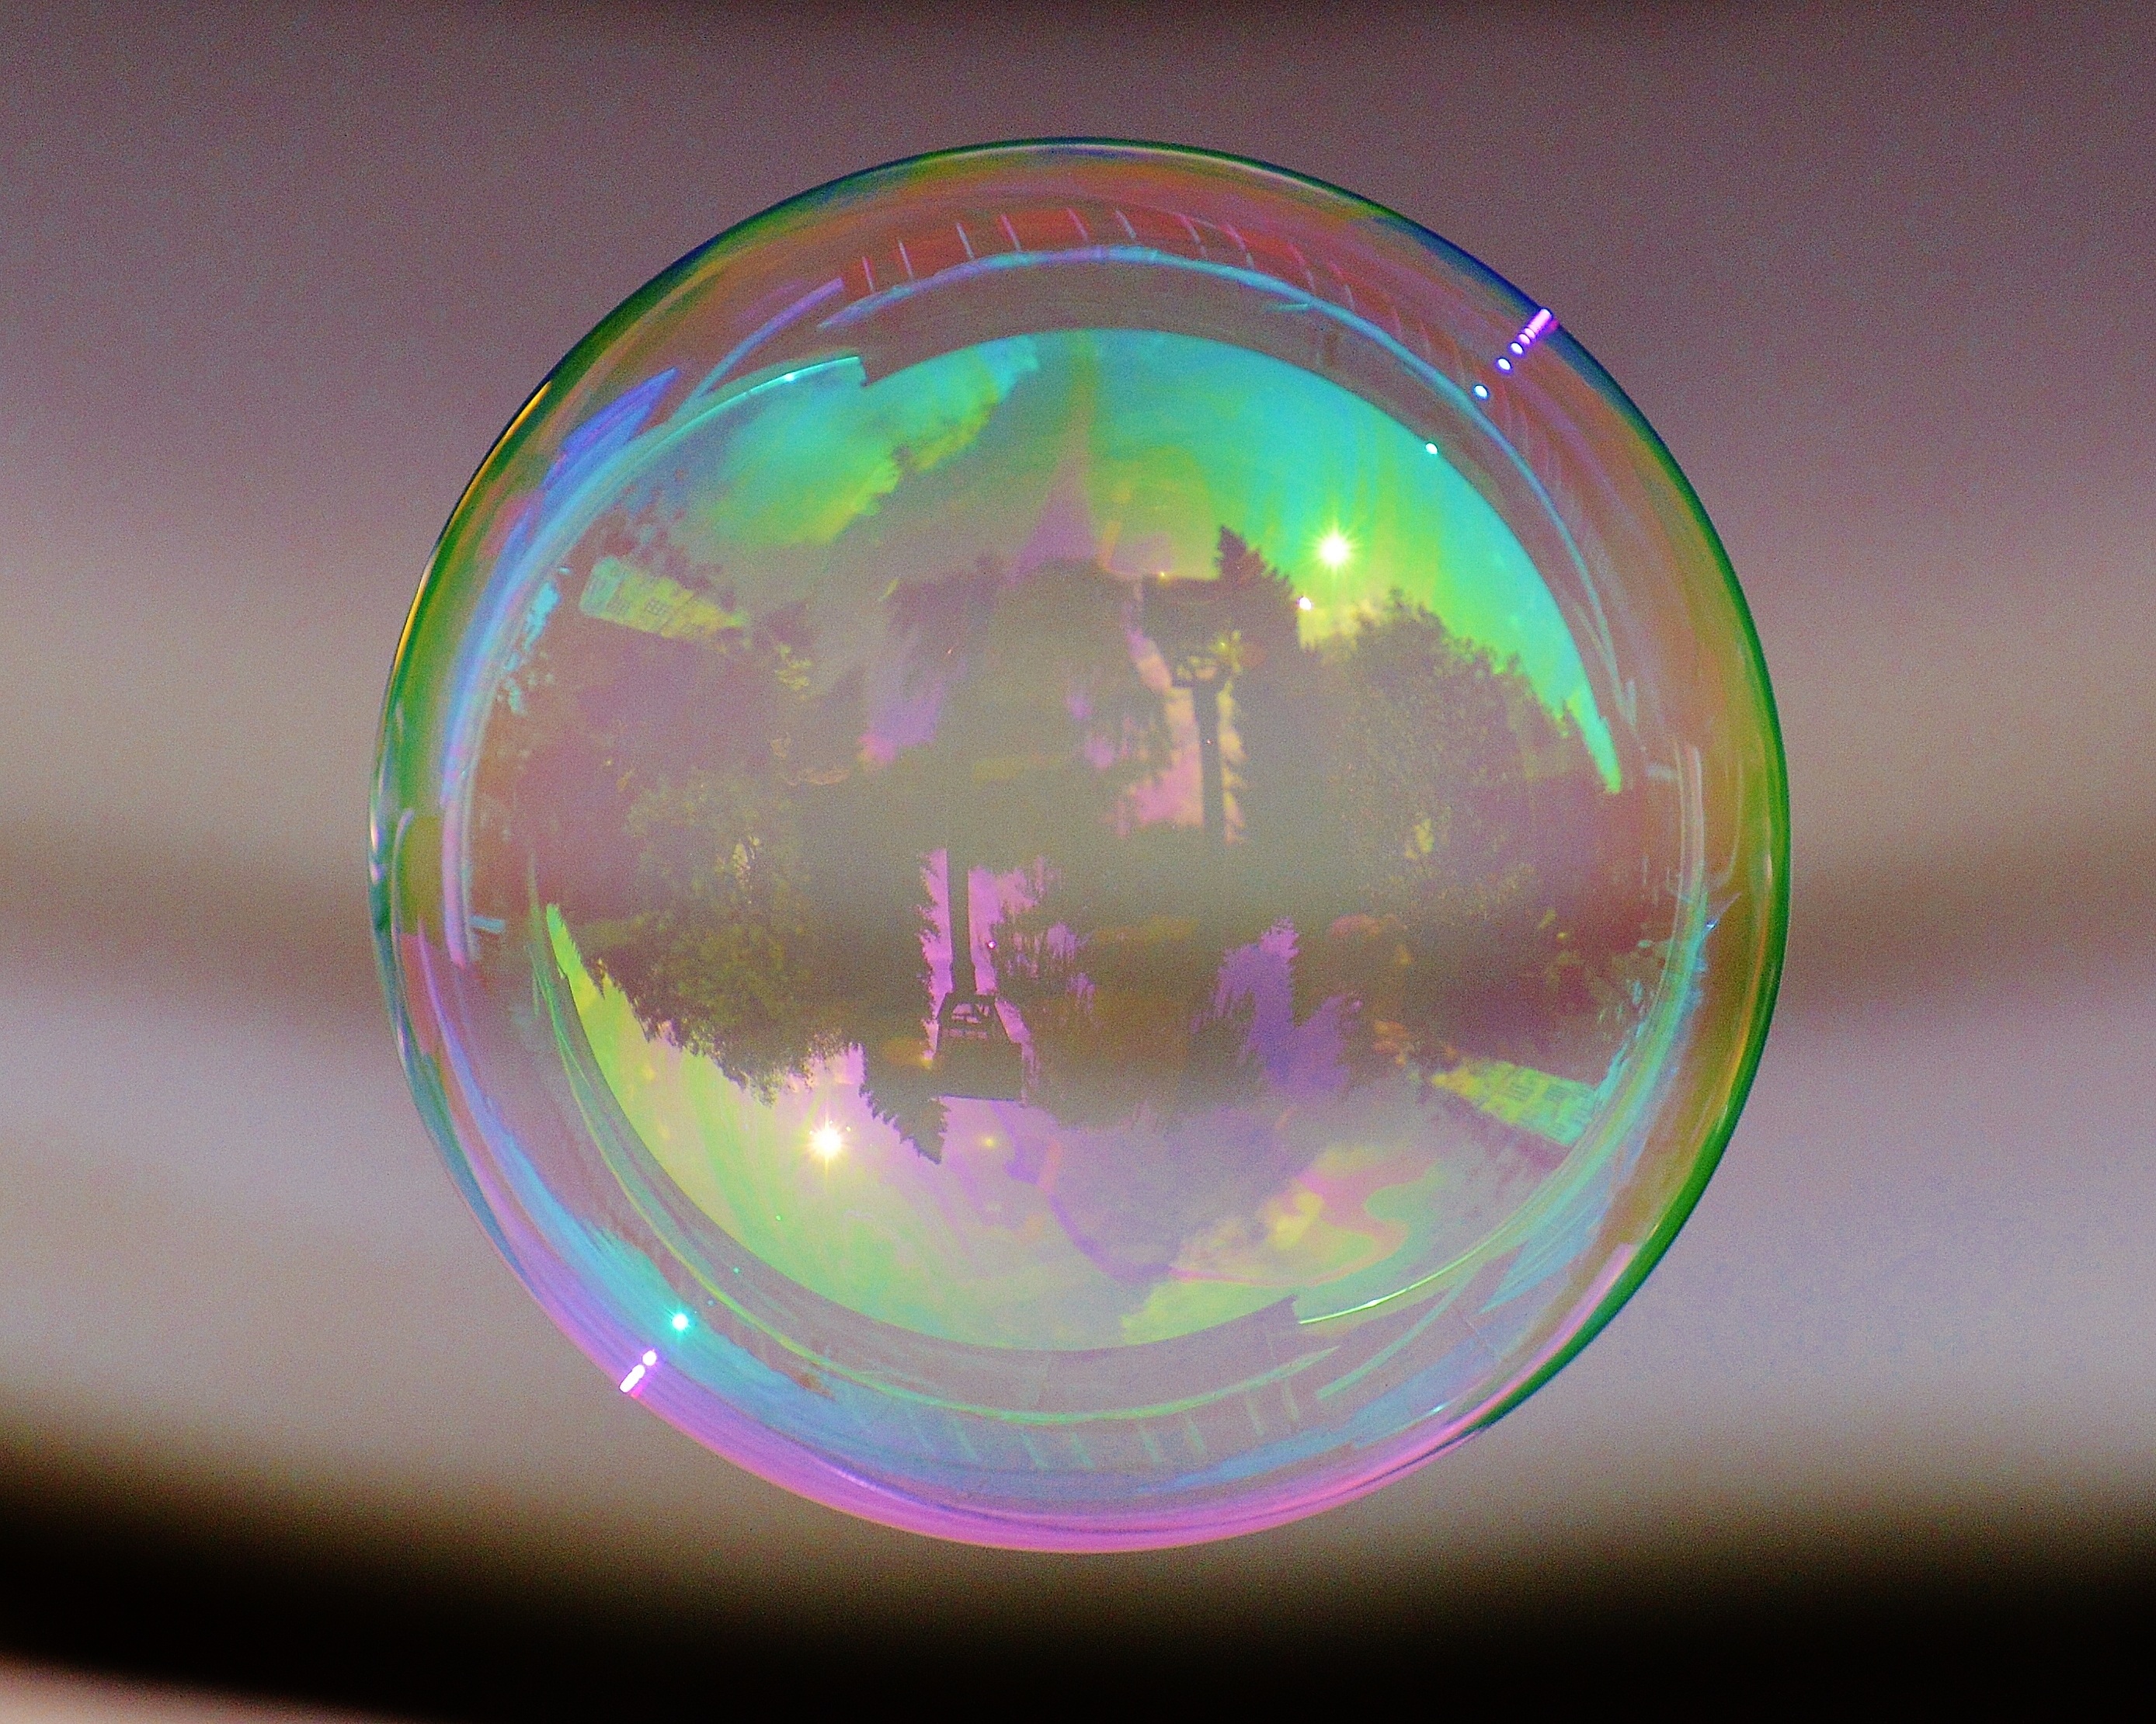
light, glass, green, reflection, color, blue, float, colorful, circle, jewellery, ball, sphere, soap bubble, shape, mirroring, gemstone, macro photography, make soap bubbles, soapy water, fashion accessory, liquid bubble